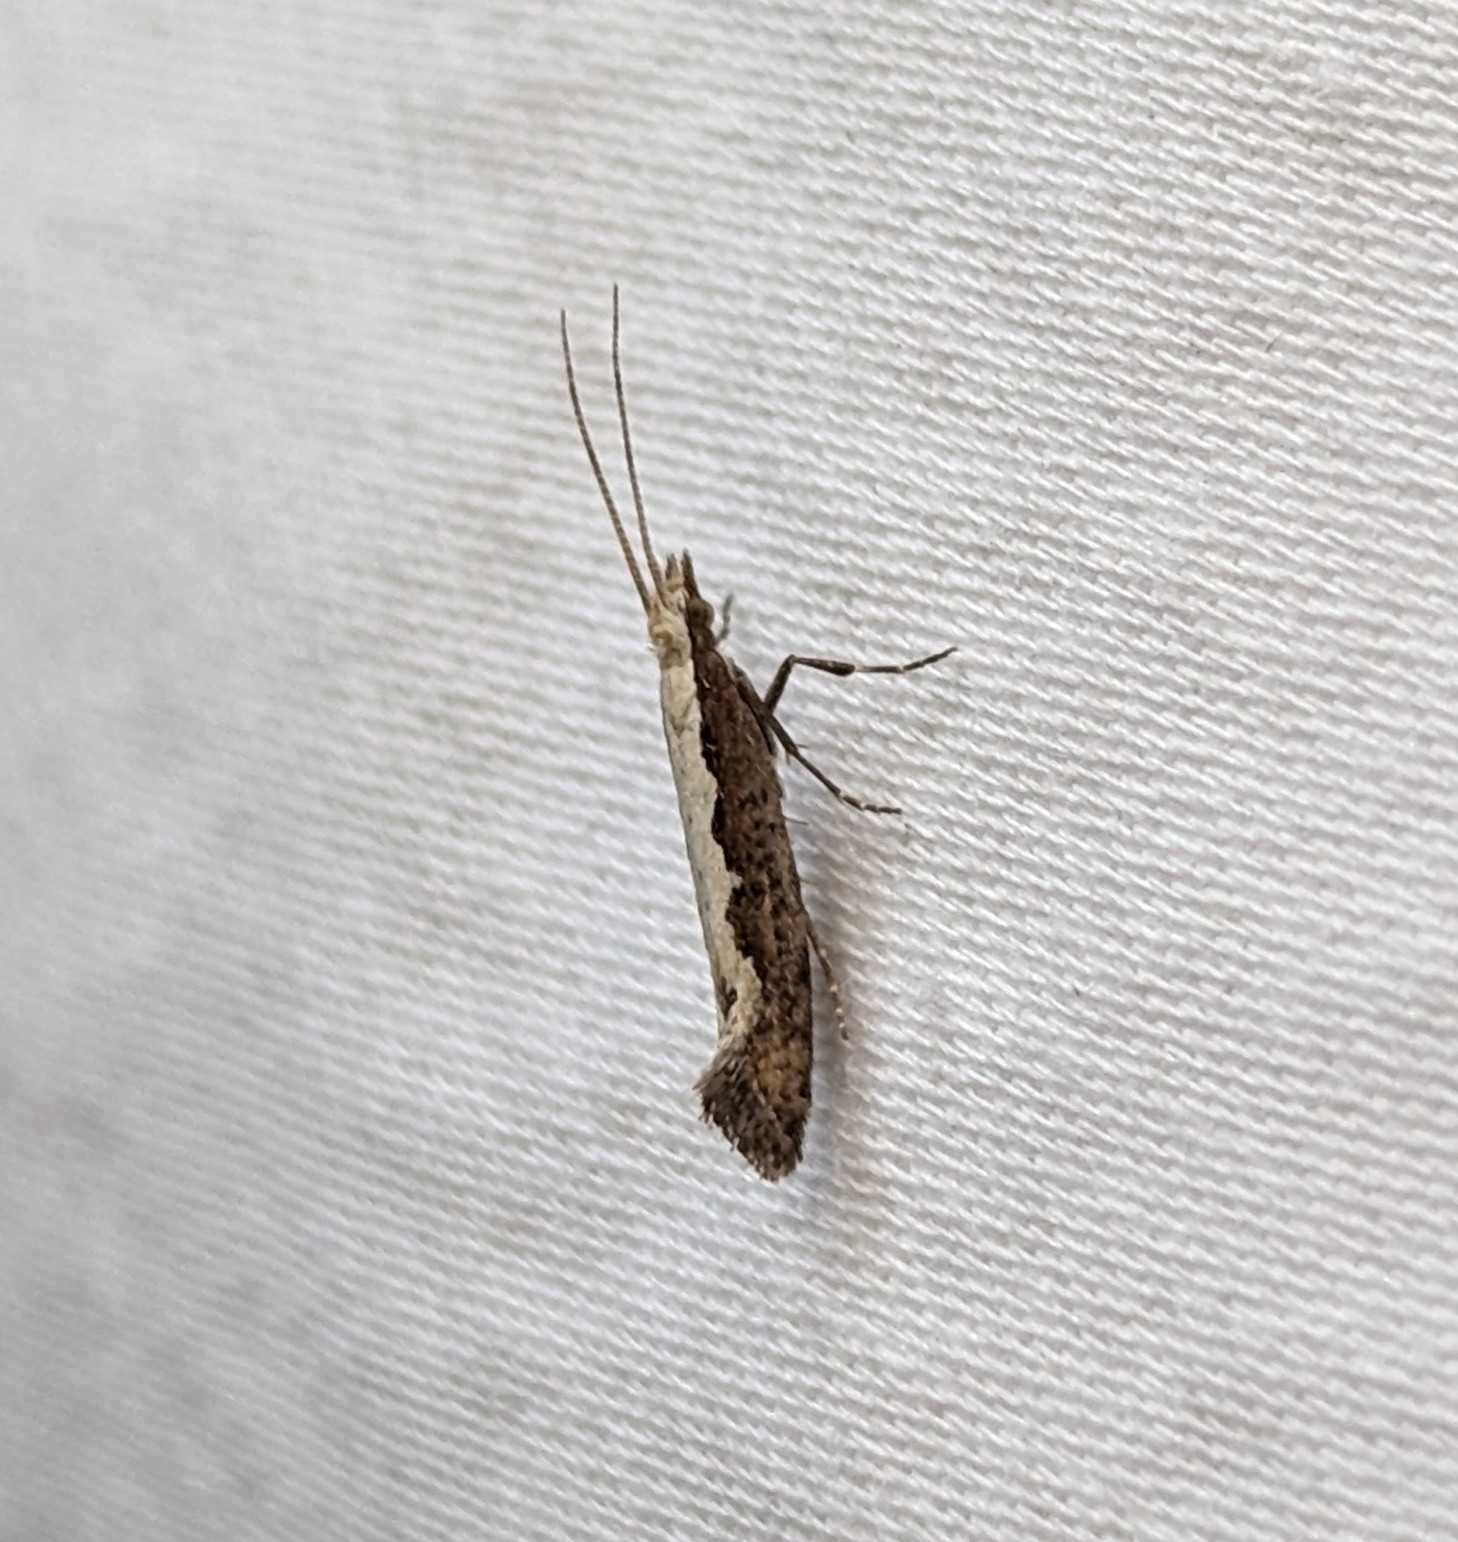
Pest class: diamondback_moth